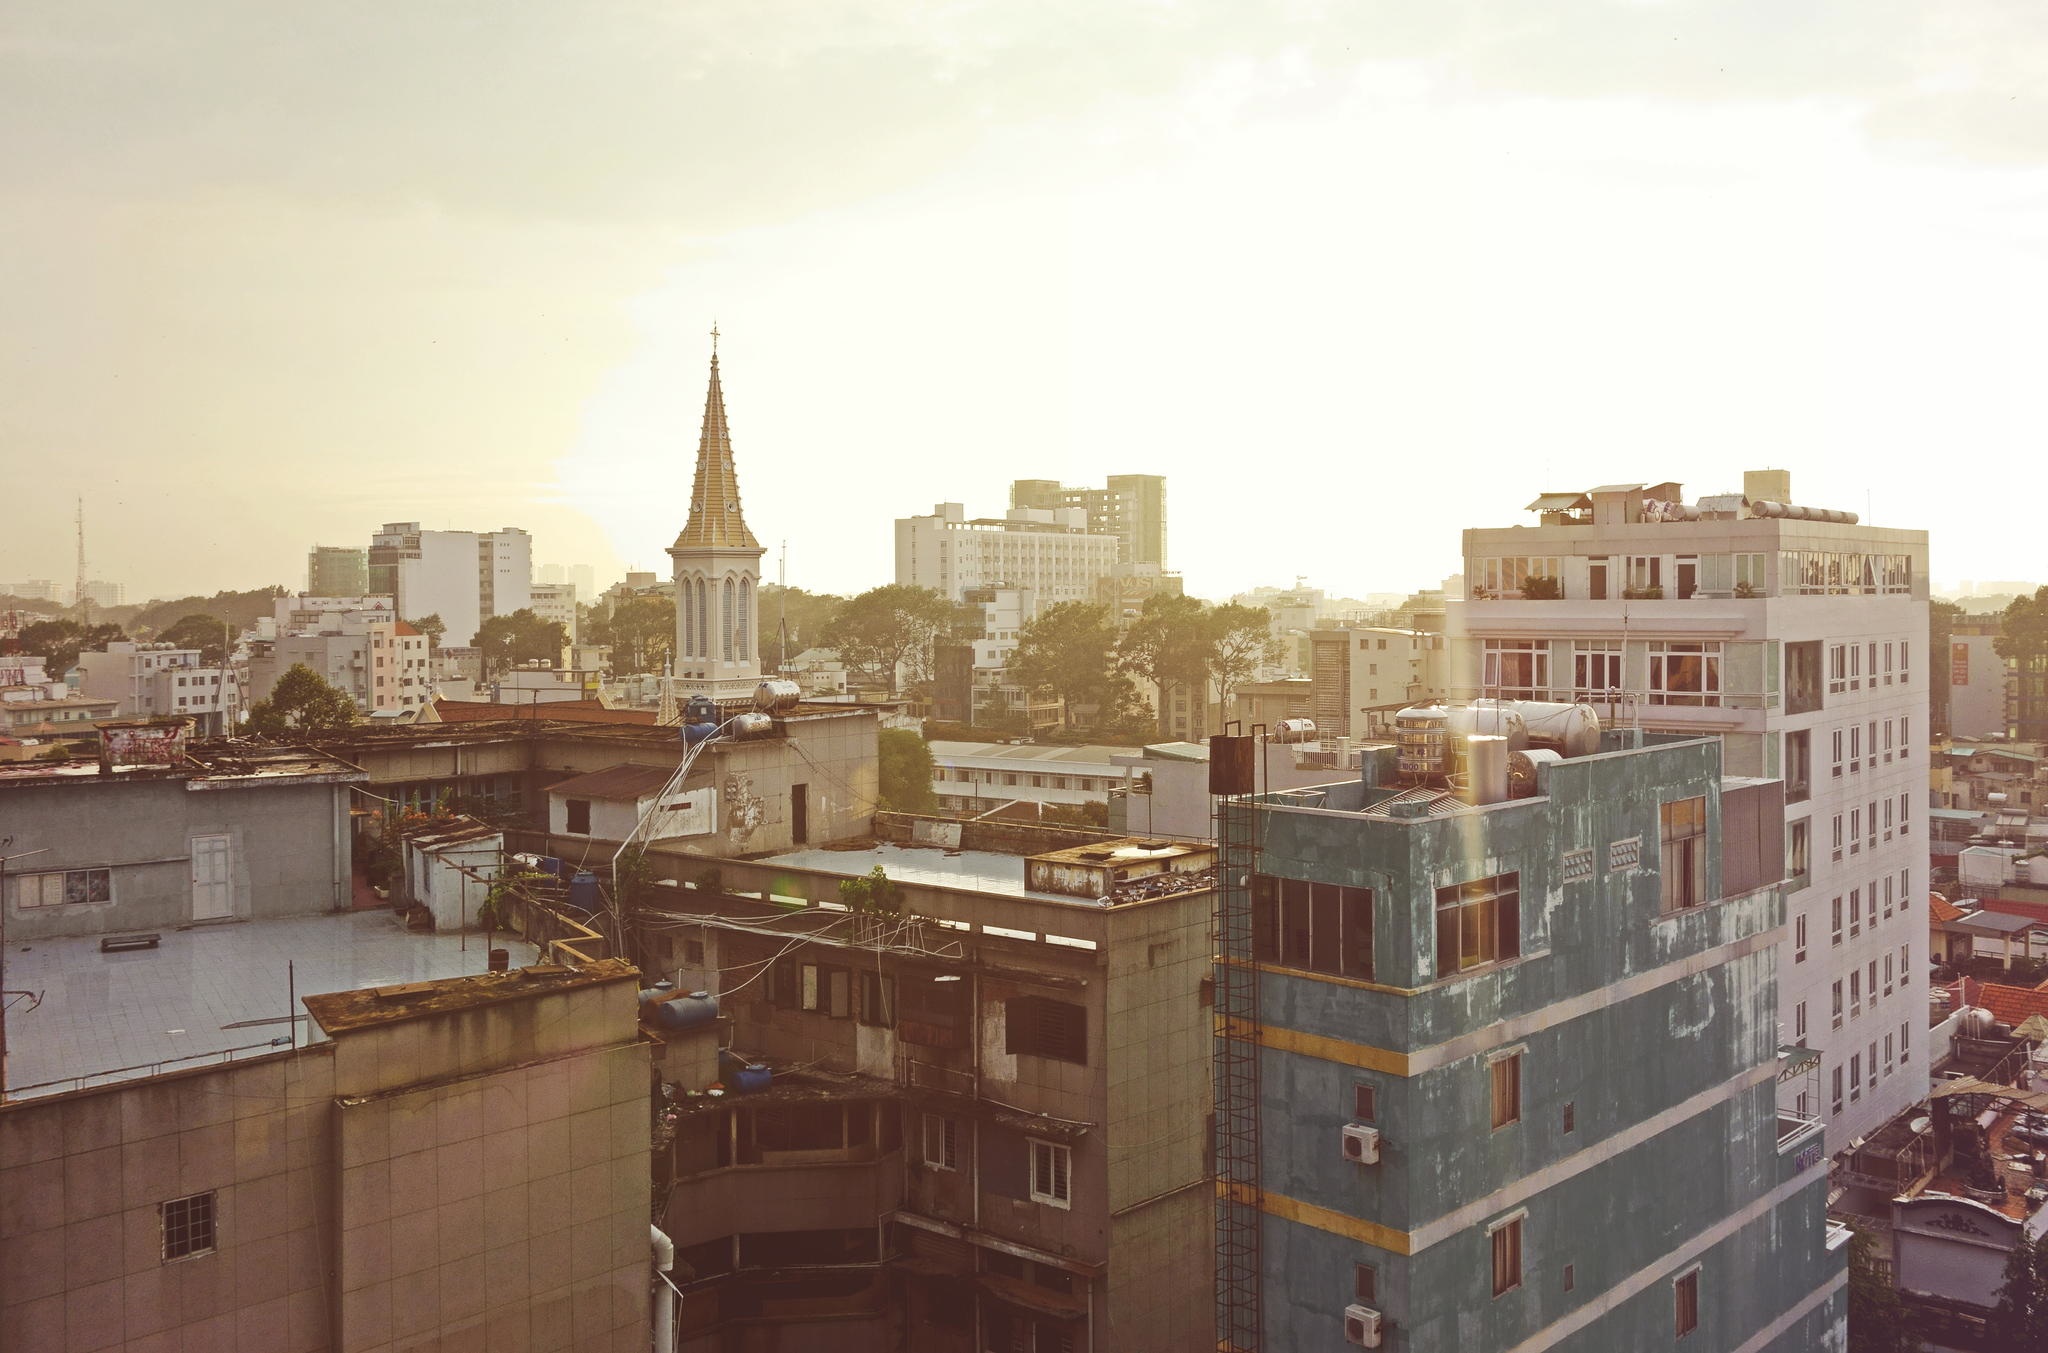
sunset, skyline, town, building, city, skyscraper, urban, cityscape, downtown, landmark, tower block, metropolis, neighbourhood, urban area, residential area, human settlement